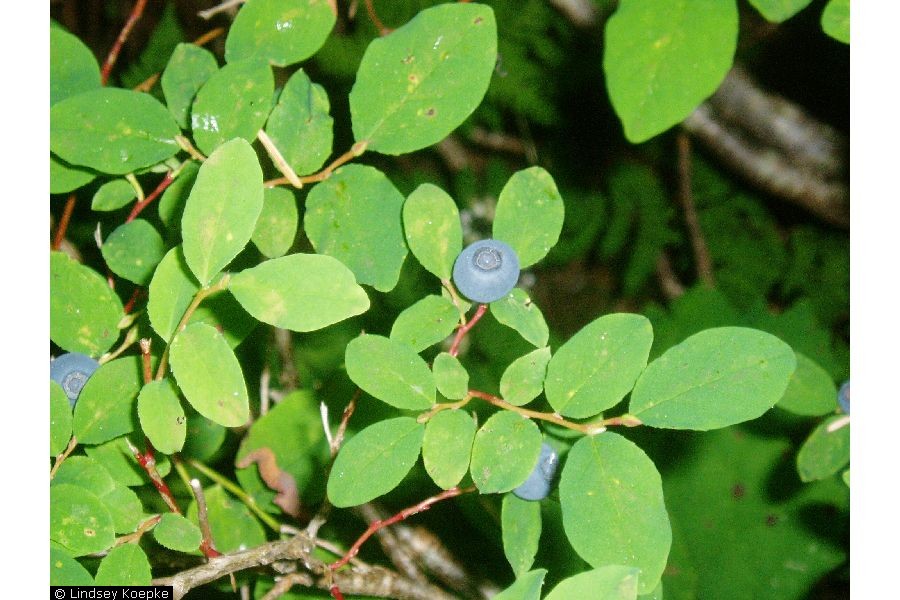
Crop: tomato
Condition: bacterial_spot